2015 Pan American Games opening ceremony

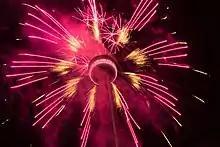
The fireworks off the CN Tower

Young diver Faith Zacharias comes on stage again and lights a new torch, and she passed it onto the members of the silver medal women's 4 × 400 m relay winning team at the 1984 Summer Olympics (in order): Dana Wright, Charmaine Crooks, Jillian Richardson, Molly Killingbeck and Marita Payne-Wiggins. Wiggins then passes of the torch to her son, NBA basketball player Andrew Wiggins. Wiggins then runs up the bleachers of the stadium to the final torchbearer retired NBA Player Steve Nash. Nash then runs outside the stadium where he ignites a bowl, which transfers the fire to the official cauldron. The ceremony concluded with a fireworks display shot off the CN Tower, and all the performers back on stage to celebrate.